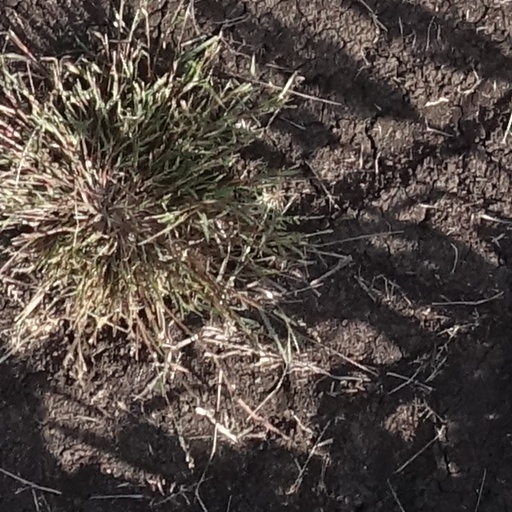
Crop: sorghum